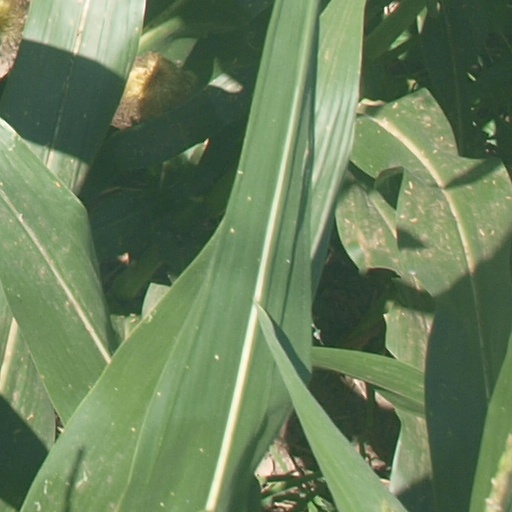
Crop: maize; corn